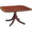
Label: table